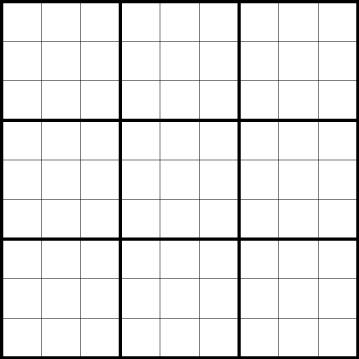
Texture: grid